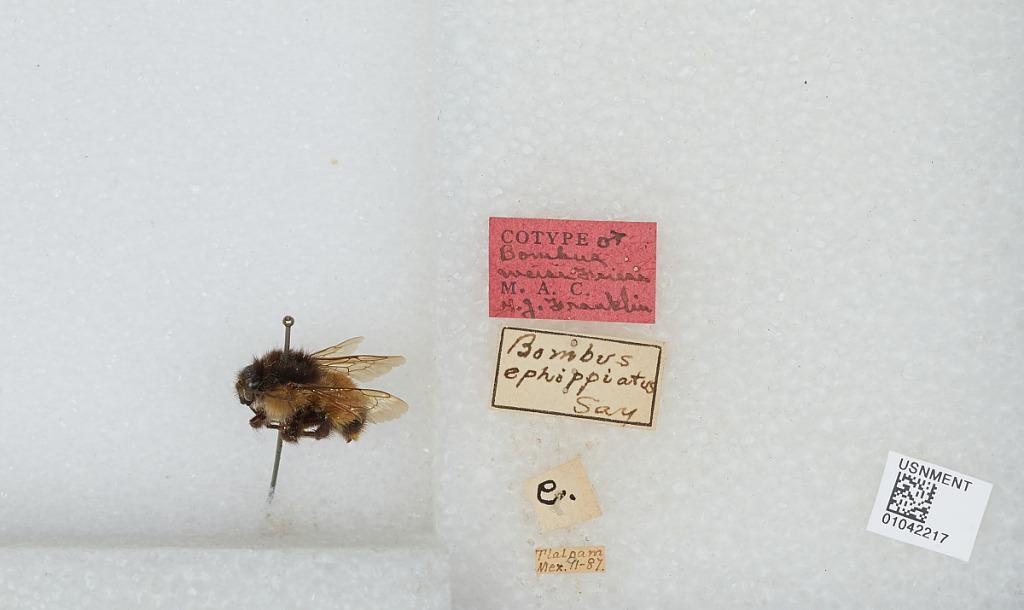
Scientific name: Bombus (Fervidobombus) weisi Friese
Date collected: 1887-11-
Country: Mexico
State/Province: Mexico City
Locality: Tlalpam